Lillian R. Narins

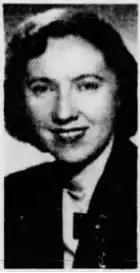
Lillian Narins in 1949

Lillian Ritz Narins (October 14, 1907 - February 12, 1993) was a Philadelphia peace activist and Progressive Party political candidate.